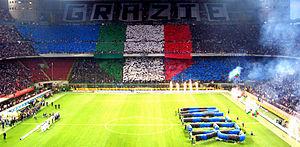
Les Ultras forment une catégorie particulière des supporteurs assistant aux compétitions sportives, dont le but est de soutenir de manière fanatique son équipe de prédilection. Ce type de supporters est différent de celui des groupes Hooligans ou des Barra brava.